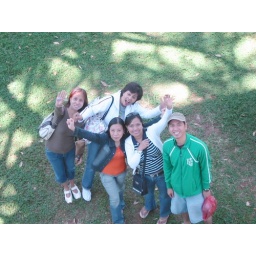
Posing under the tree house